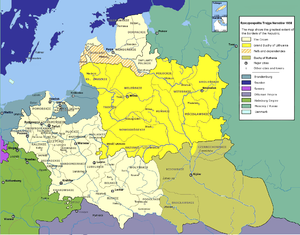
Le traité de Hadiach ou Hadiatch est un traité de paix signé le 16 septembre 1658, à Hadiatch entre les représentants de l'union de Pologne-Lituanie, représentée par S. Bieniewski et K. Jewłaszewski et les Cosaques, représentés par l'ataman Ivan Vyhovsky et starshyna Iouri Nemyrych, rédacteur du traité, et Pavlo Teteria.
La Biélorussie est l'un des derniers États de l'Europe à s'être constitué comme nation, comme les Biélorusses eux-mêmes n'ont été considérés qu'à partir du XXᵉ siècle comme un véritable peuple. Ainsi, les différentes appellations usitées au cours des siècles indiquent une foncière incertitude d'identité et de statut du pays, incertitude toujours sensible.
République tripartite de Pologne-Lituanie-Ruthénie. La création d'un duché de Ruthénie fut faite plusieurs fois, particulièrement pendant l'Insurrection cosaque de 1648 contre la domination polonaise en Ukraine. Un tel duché de Ruthénie, ainsi proposé par le Traité de Hadiach, aurait été un membre à part entière de la République polono-lituanienne, laquelle serait devenue la République tripartite de Pologne-Lituanie-Ruthénie. Mais devant l'invasion moscovite, et par les divisions entre les cosaques, il ne fut jamais mis en place.
L'archidiocèse de Minsk-Moguilev, est une circonscription ecclésiastique de l'Église catholique en Biélorussie dont le siège est situé à Minsk capitale de la Biélorussie. Mᵍʳ Tadeusz Kondrusiewicz est archevêque de Minsk-Moguilev depuis 2007.